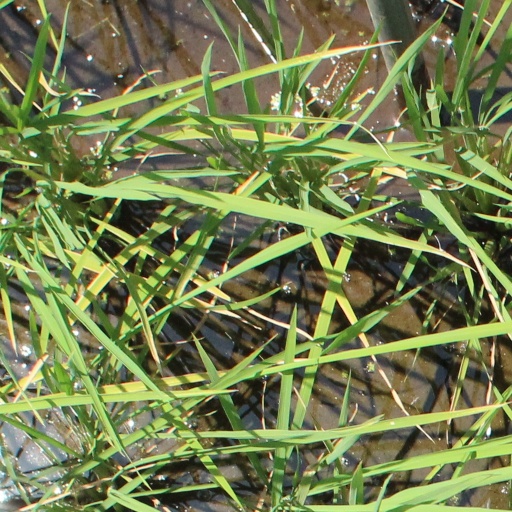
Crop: rice